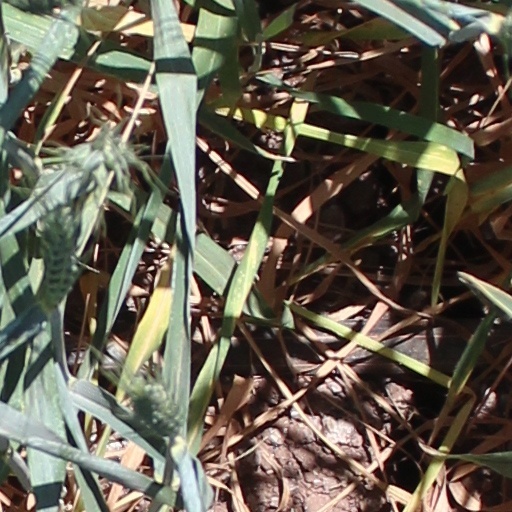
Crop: wheat